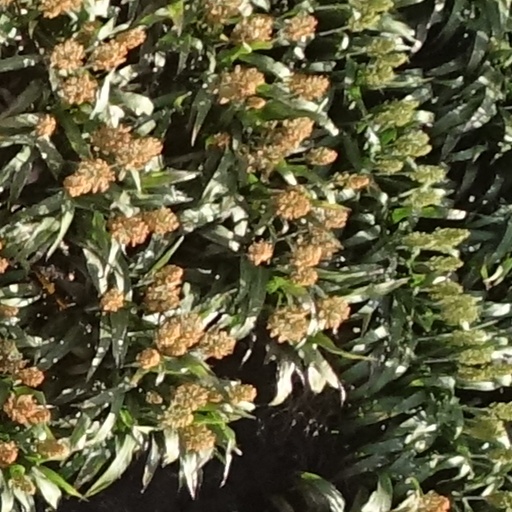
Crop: sorghum